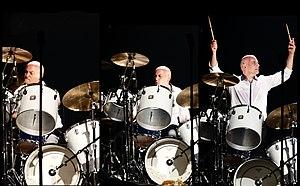
Martin Levac a la batterie
Martin Levac, né le 10 novembre 1971 à Longueuil en banlieue sud de Montréal, est un musicien québécois. Chanteur, batteur, claviériste et auteur-compositeur-interprète, il est surtout connu pour ses performances en tant que personnificateur du batteur-chanteur britannique Phil Collins.